Bucky O'Hare (arcade game)

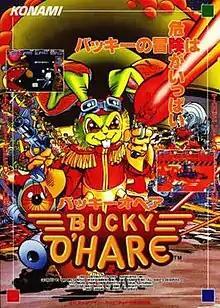
Japanese flyer

This video game is based on the cartoon television series "Bucky O'Hare and the Toad Wars" under license from Hasbro, Inc. While it is generally classified as a scrolling beat 'em up game, as the player's character is also armed with a laser gun, it adds elements of a scrolling shooter.